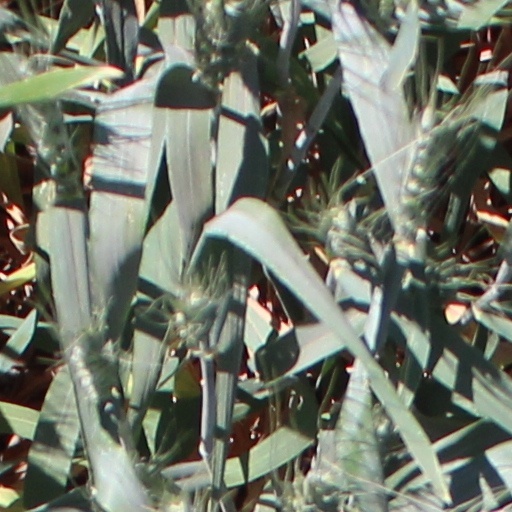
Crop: wheat